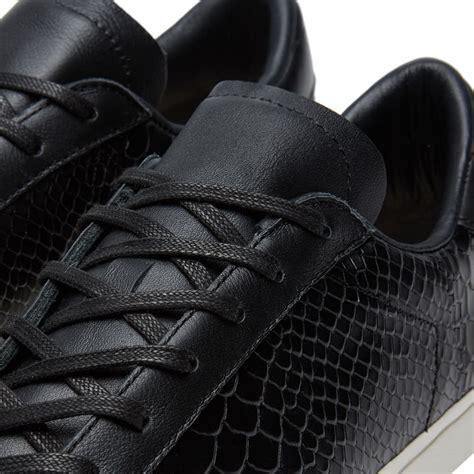
Brand: Adidas
Model: Rod Laver